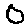
Label: 0